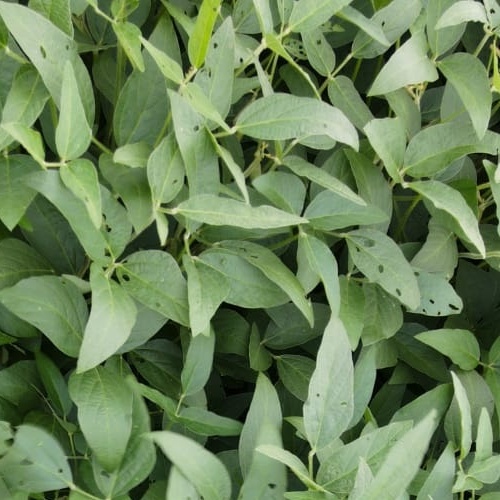
Label: Diabrotica_speciosa